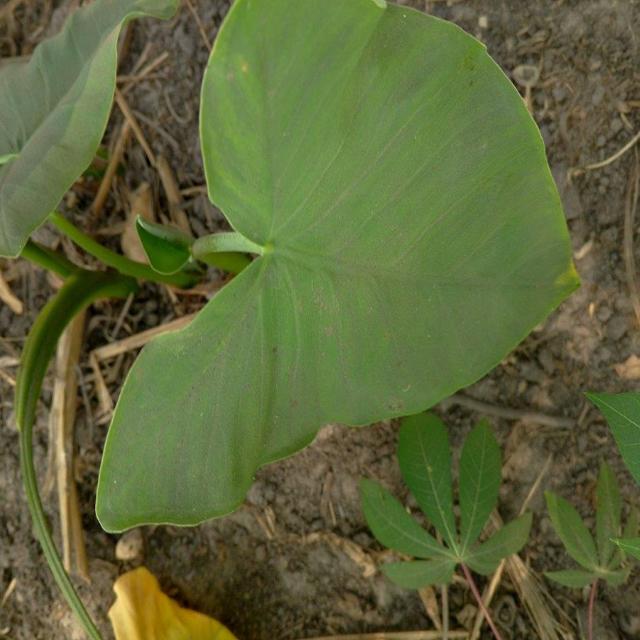
Label: Early_Blight